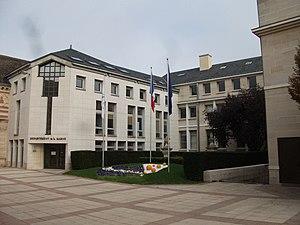
Couvent Sainte-Marie de Châlons-en-Champagne.
L’Hôtel du Conseil général est le bâtiment qui héberge les institutions du département de la Marne.